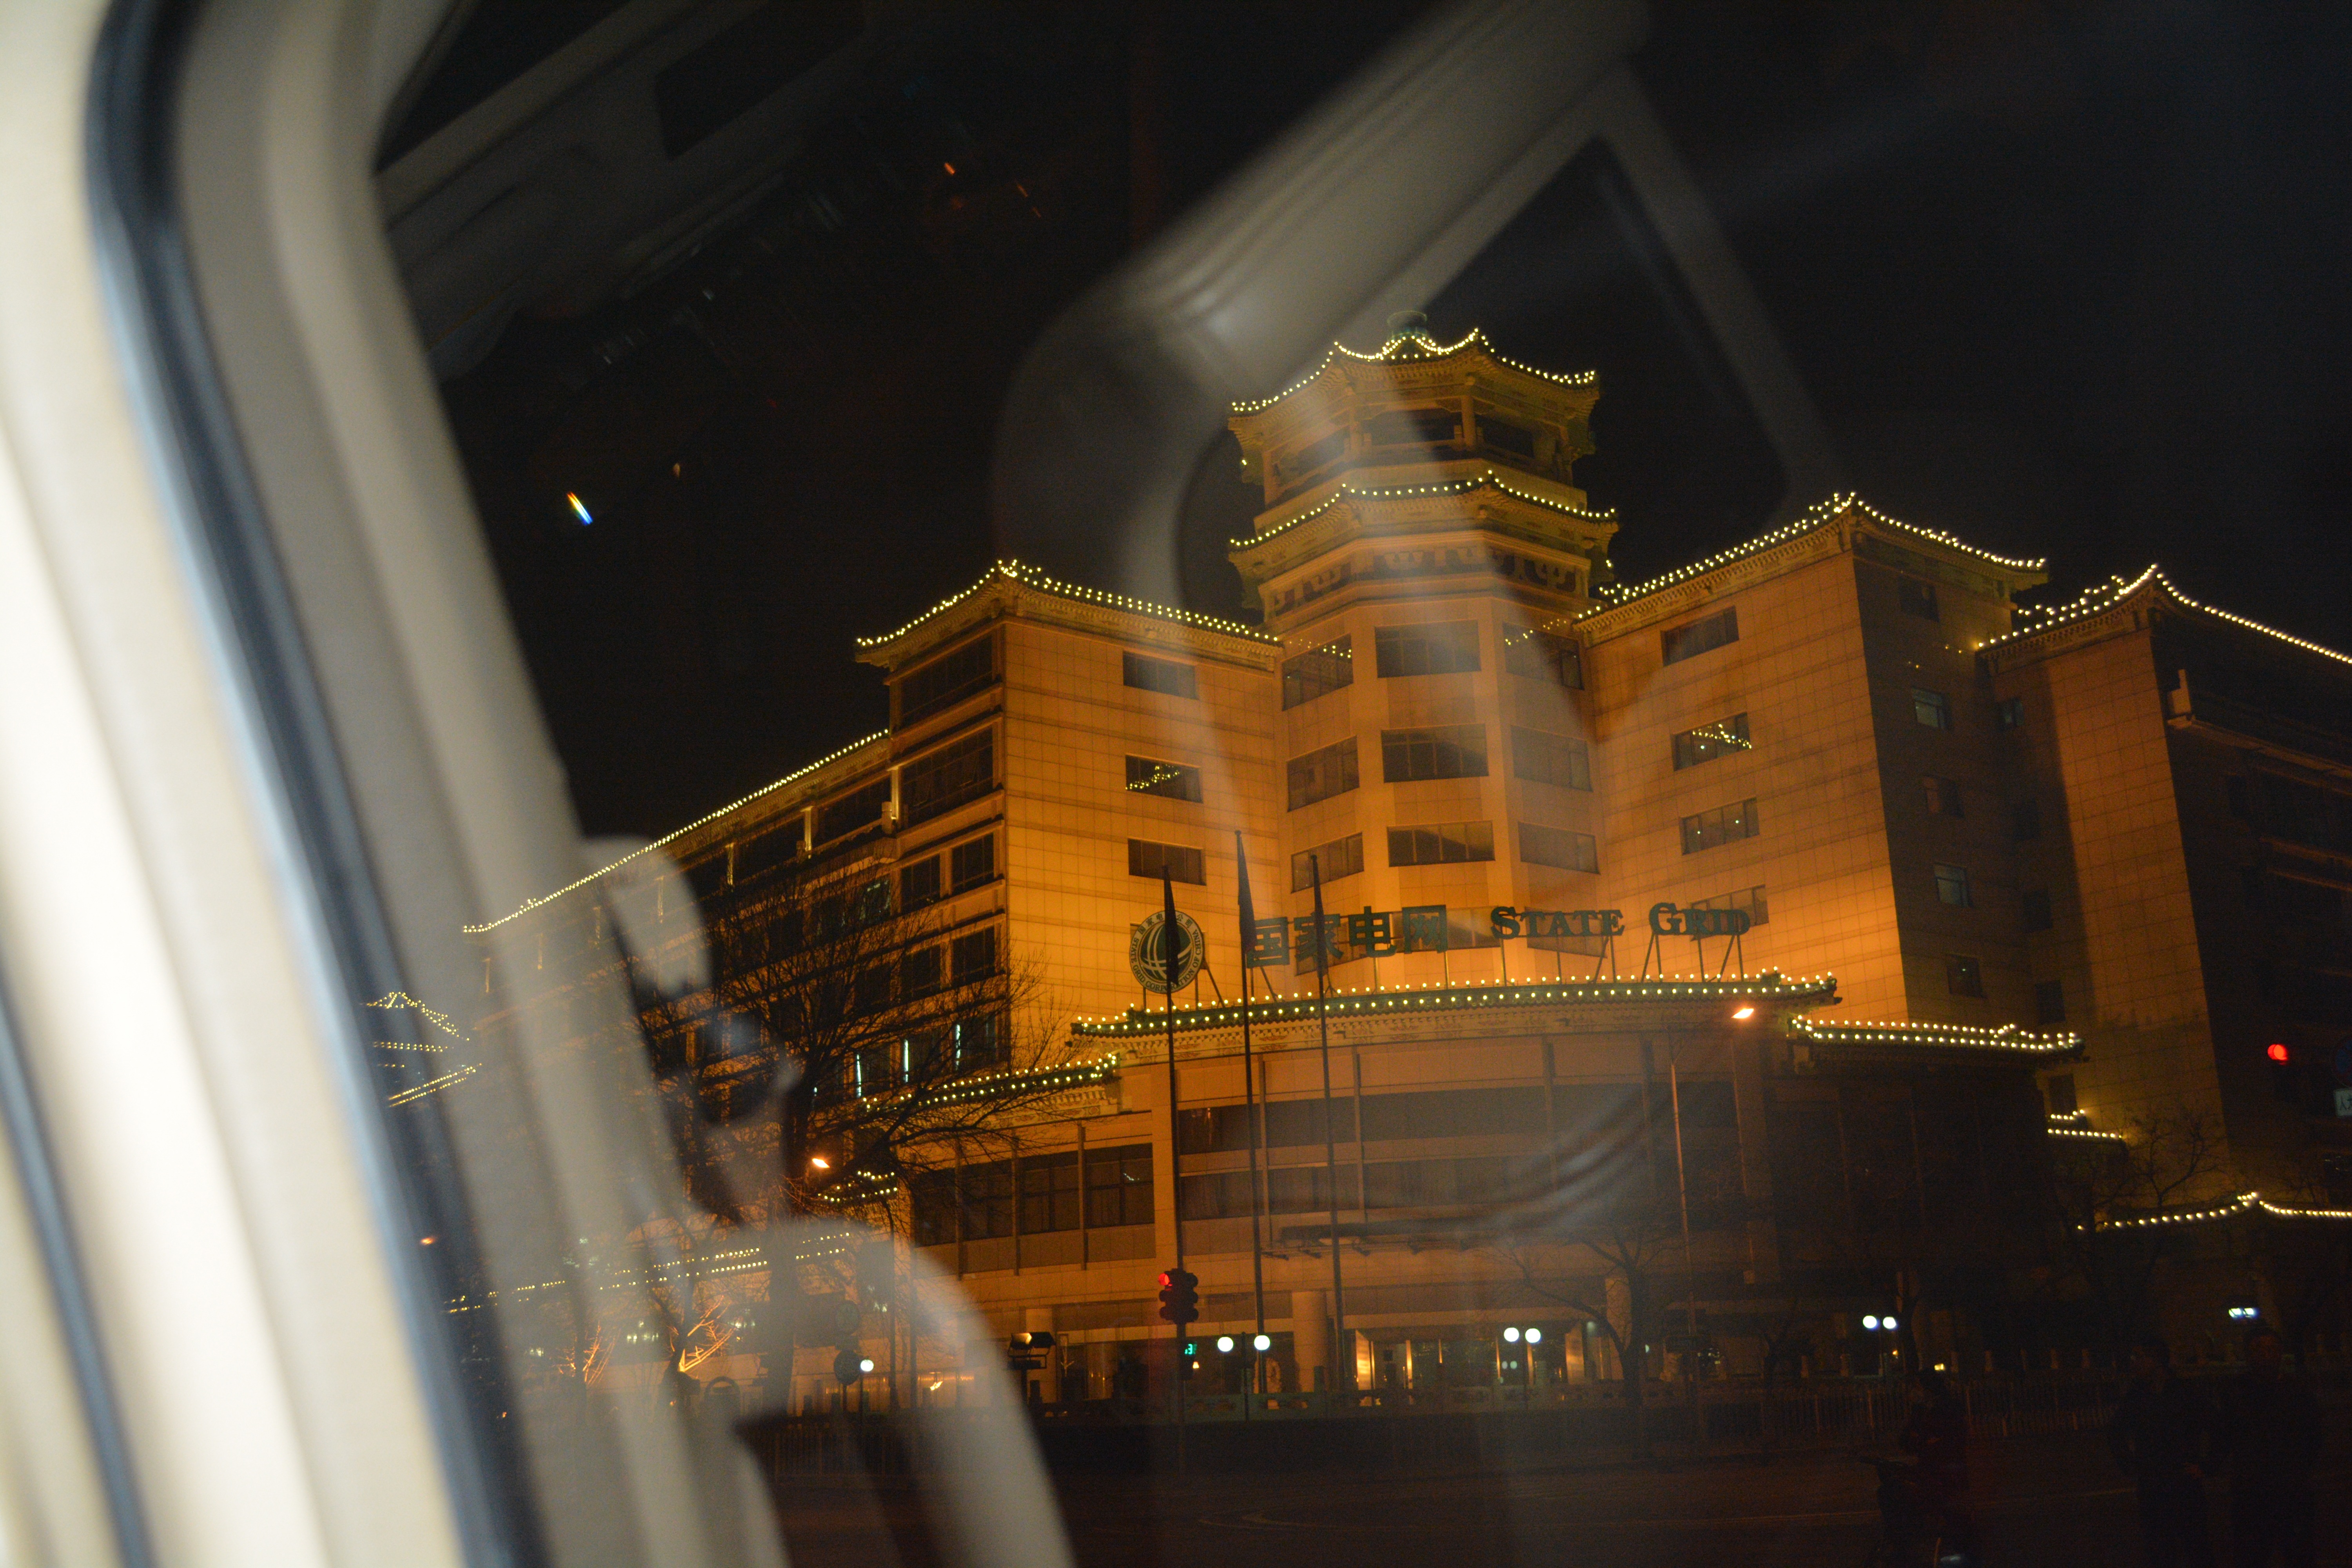
light, night, skyscraper, cityscape, evening, reflection, shape, urban area